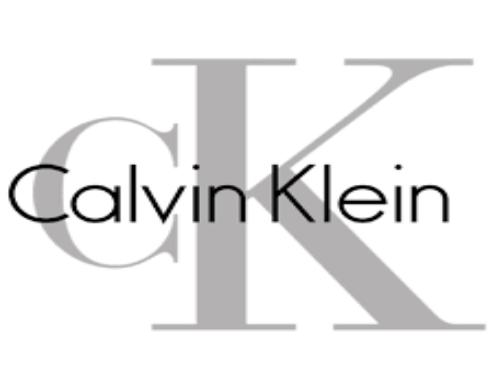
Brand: Ck Calvin Klein-2
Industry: Clothes